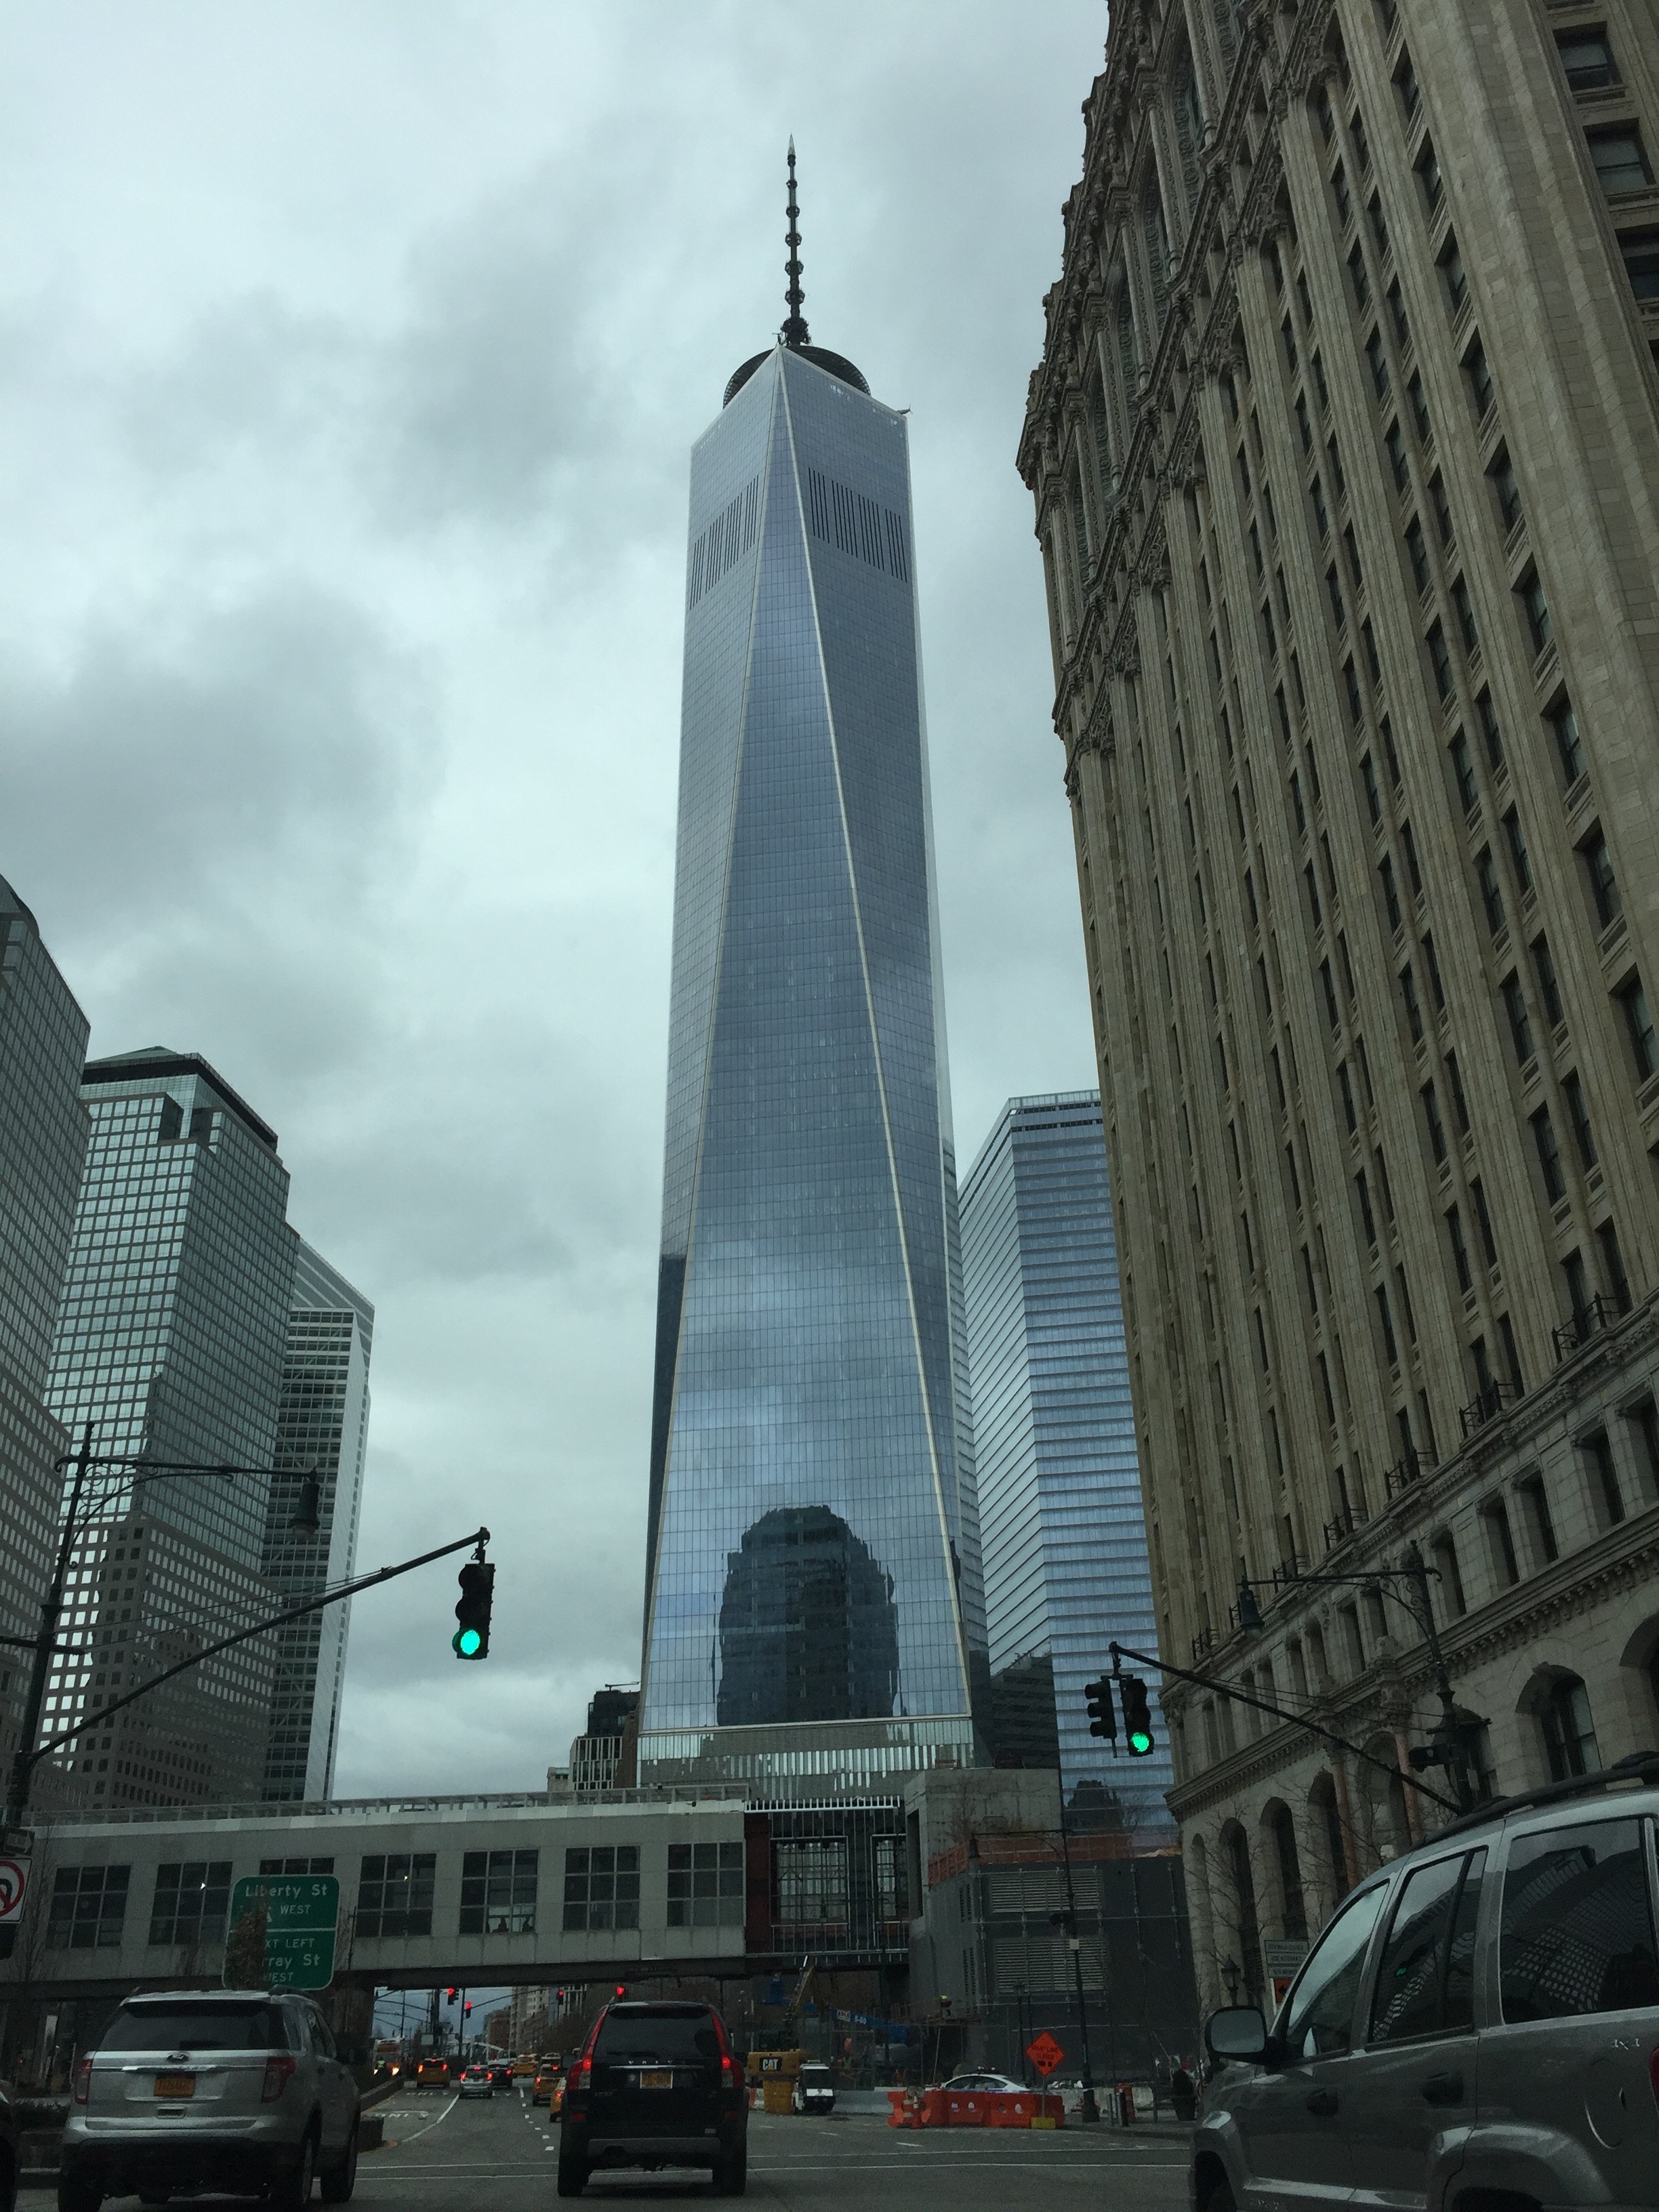
architecture, skyline, city, skyscraper, cityscape, downtown, tower, landmark, tower block, metropolis, urban area, human settlement, metropolitan area